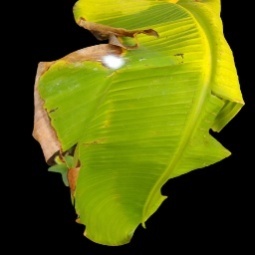
Label: Sulphur